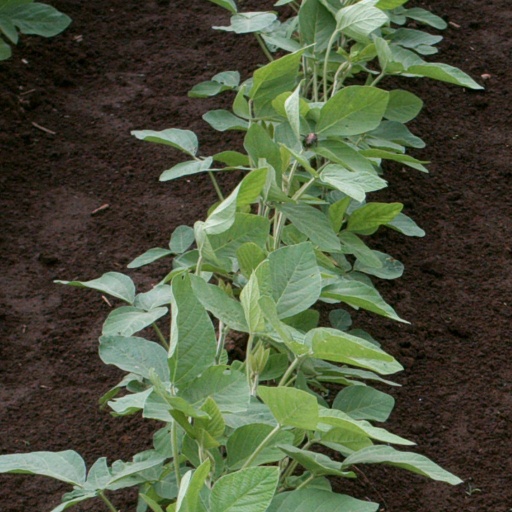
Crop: soybean